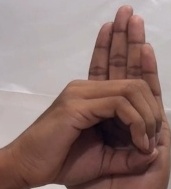
ASL sign: 0